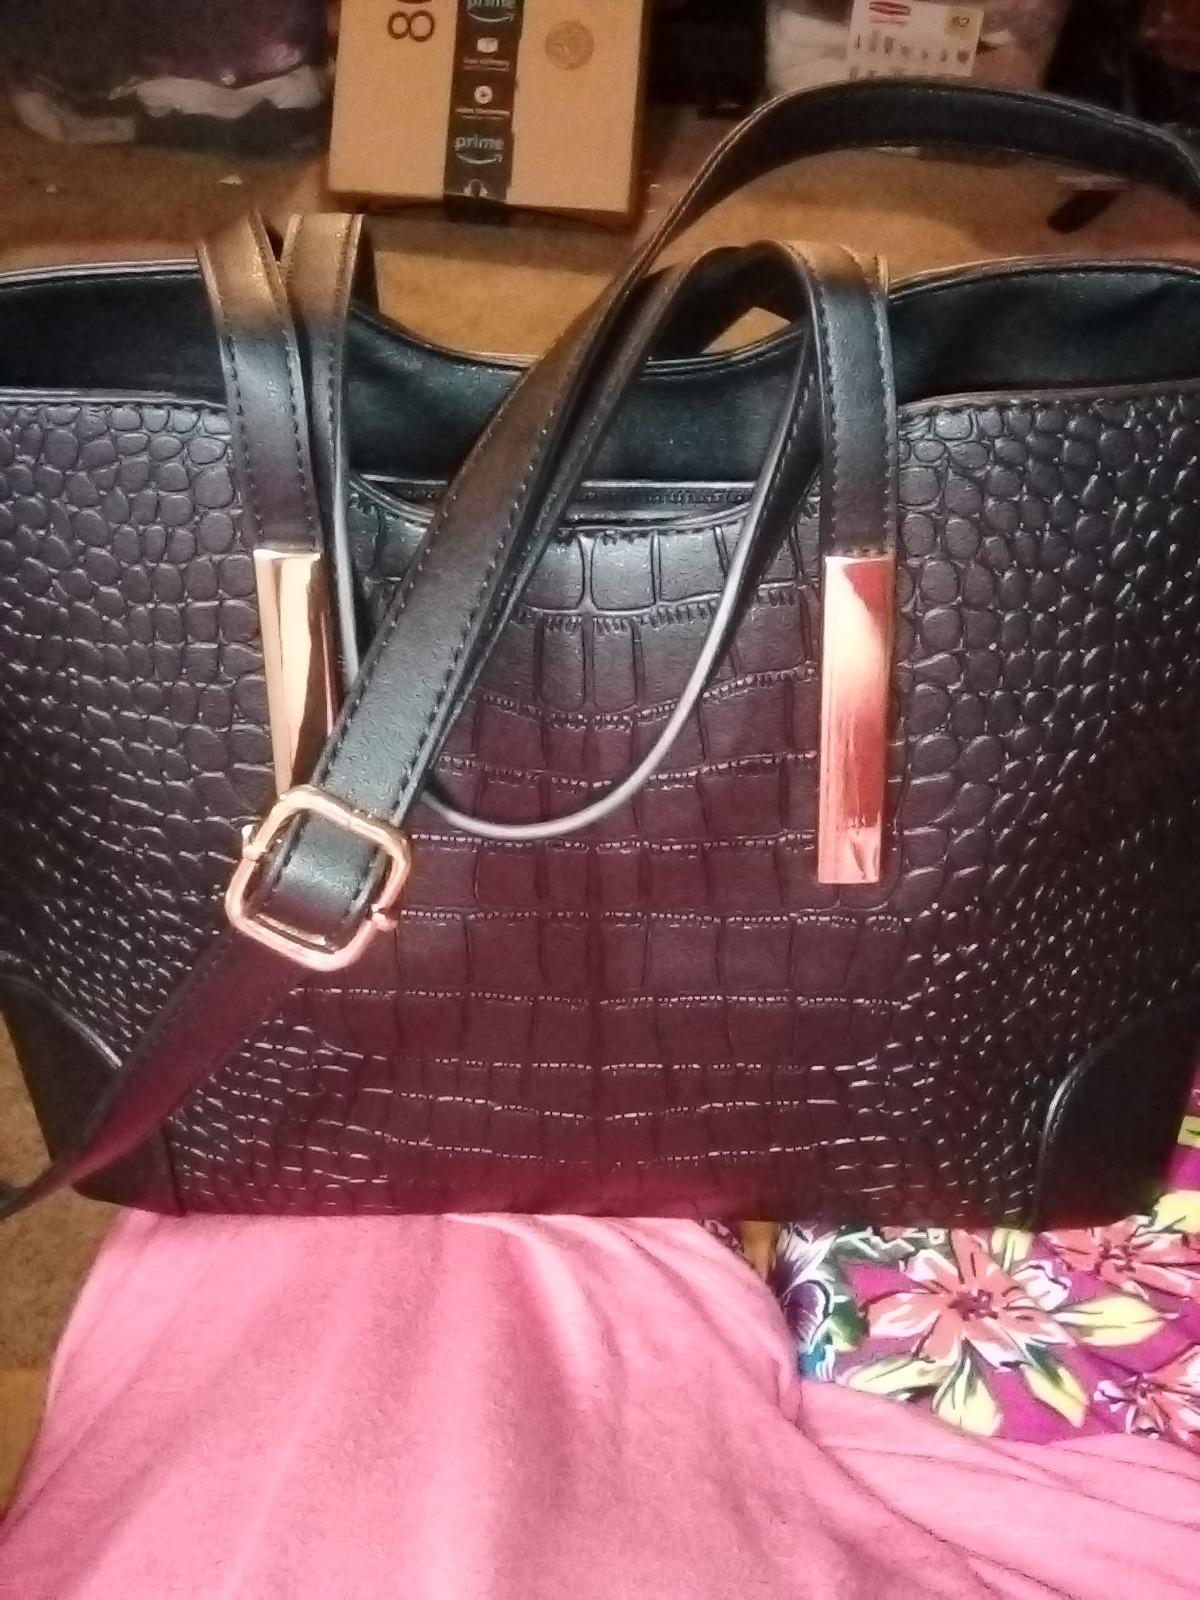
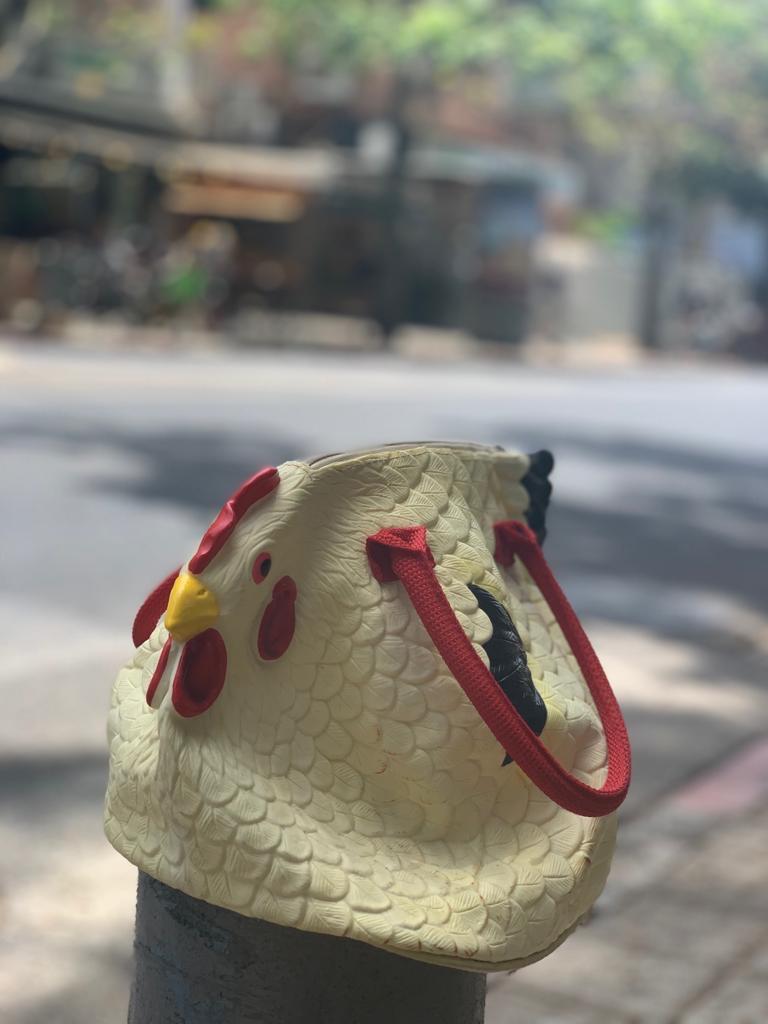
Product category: accessories_handbag
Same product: no